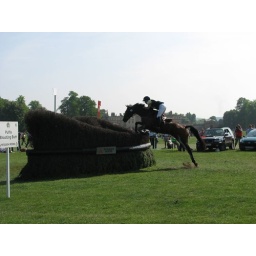
The sixth fence on the cross country course, with the Badminton house in the background